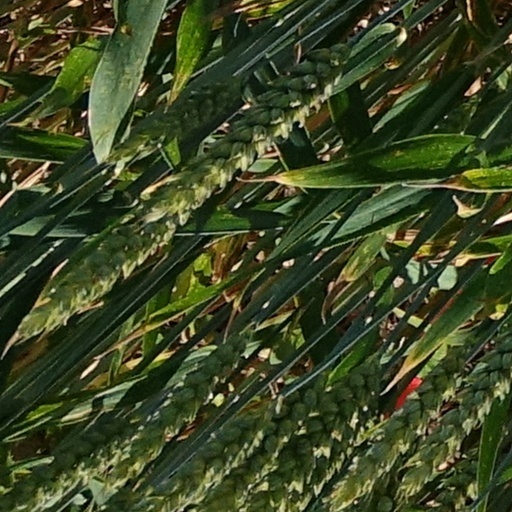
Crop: wheat